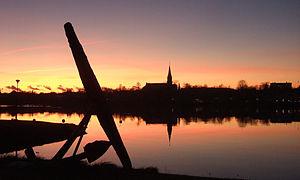
Kristinestad est une ville de l'ouest de la Finlande, sur la côte du Golfe de Botnie. Elle a comme la plupart des villes de la région d'Ostrobotnie une nette majorité suédophone. Le suédois parlé ici diffère néanmoins considérablement de celui parlé en Suède.